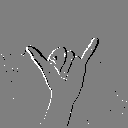
ASL letter: y